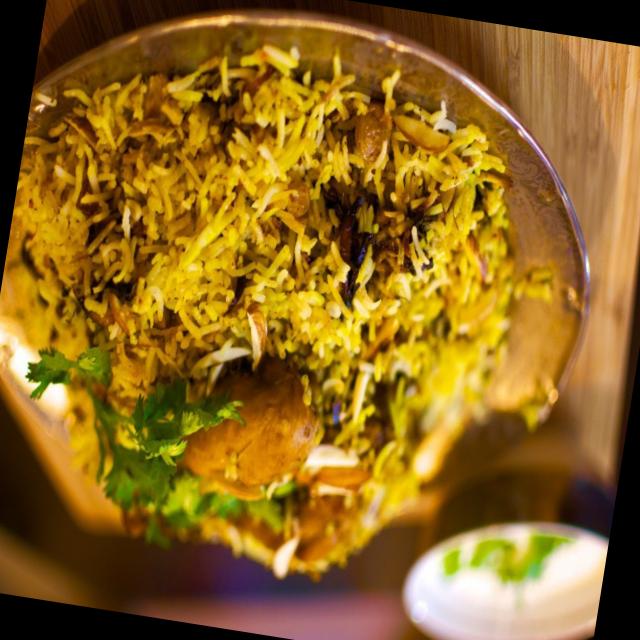
Dish: biryani